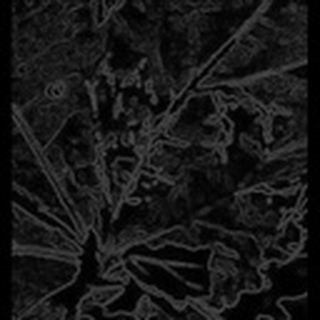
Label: cotton_bacterial_blight